François Jules Pictet de la Rive

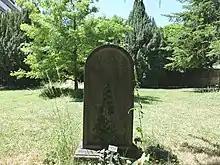
Pictet's grave at the "Cimetière des Rois", which is considered the Pantheon of Geneva

He was the author of "Traité élémentaire de paléontologie" (4 vols. 1844-1846). In the first edition Pictet, while adopting the hypothesis of successive creations of species, admitted that some may have originated through the modification of pre-existing forms. In his second edition (1853–1857) he enters further into the probable transformation of some species, and discusses the independence of certain faunas, which did not appear to have originated from the types which locally preceded them. Alfred Russel Wallace made notes on Pictet's Paleontology and these have been suggested as giving a structure for his 'Sarawak Law' paper of 1855 which contains the assertion that "Every species has come into existence coincident both in space and time with a pre-existing closely allied species": this, omitting the word 'generally' is point 2 of Wallace's precis.